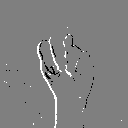
ASL letter: n